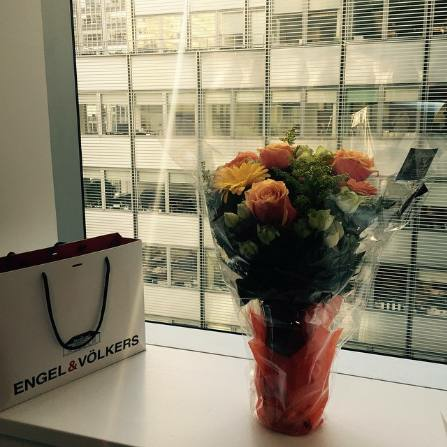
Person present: No